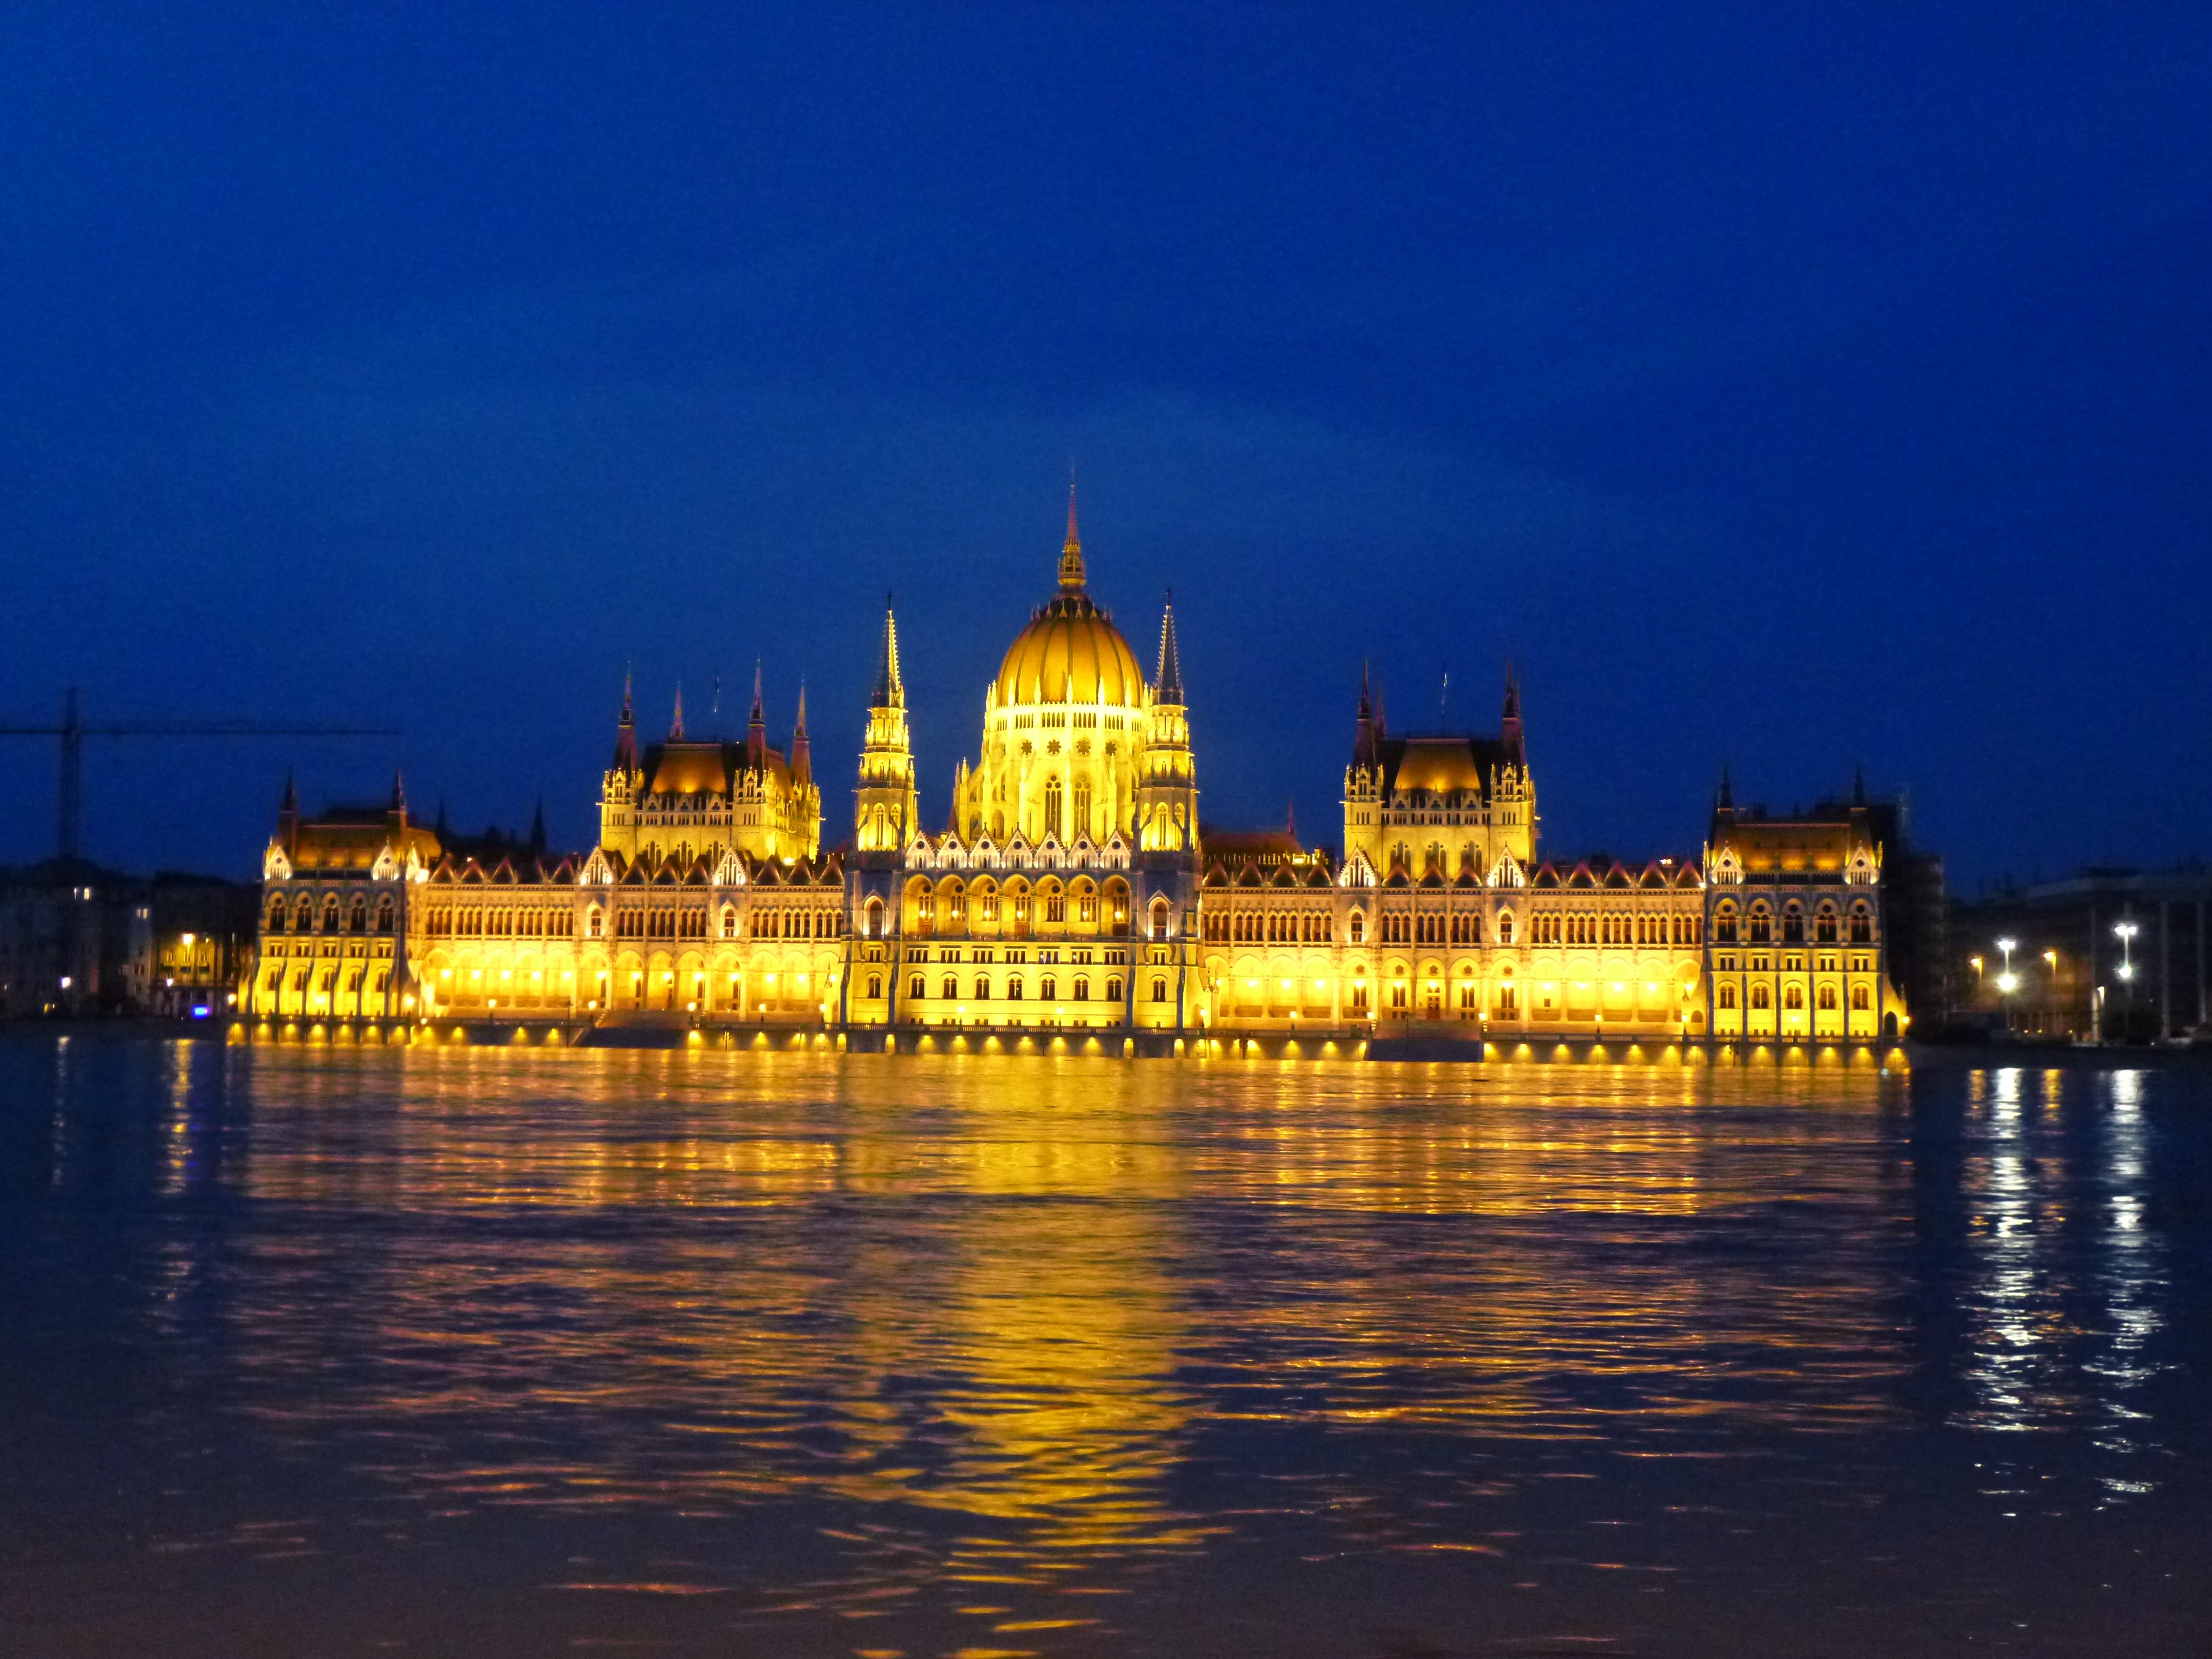
horizon, architecture, skyline, night, palace, city, cityscape, panorama, dusk, evening, reflection, flood, landmark, capital, parliament, budapest, hungary, jjszaka